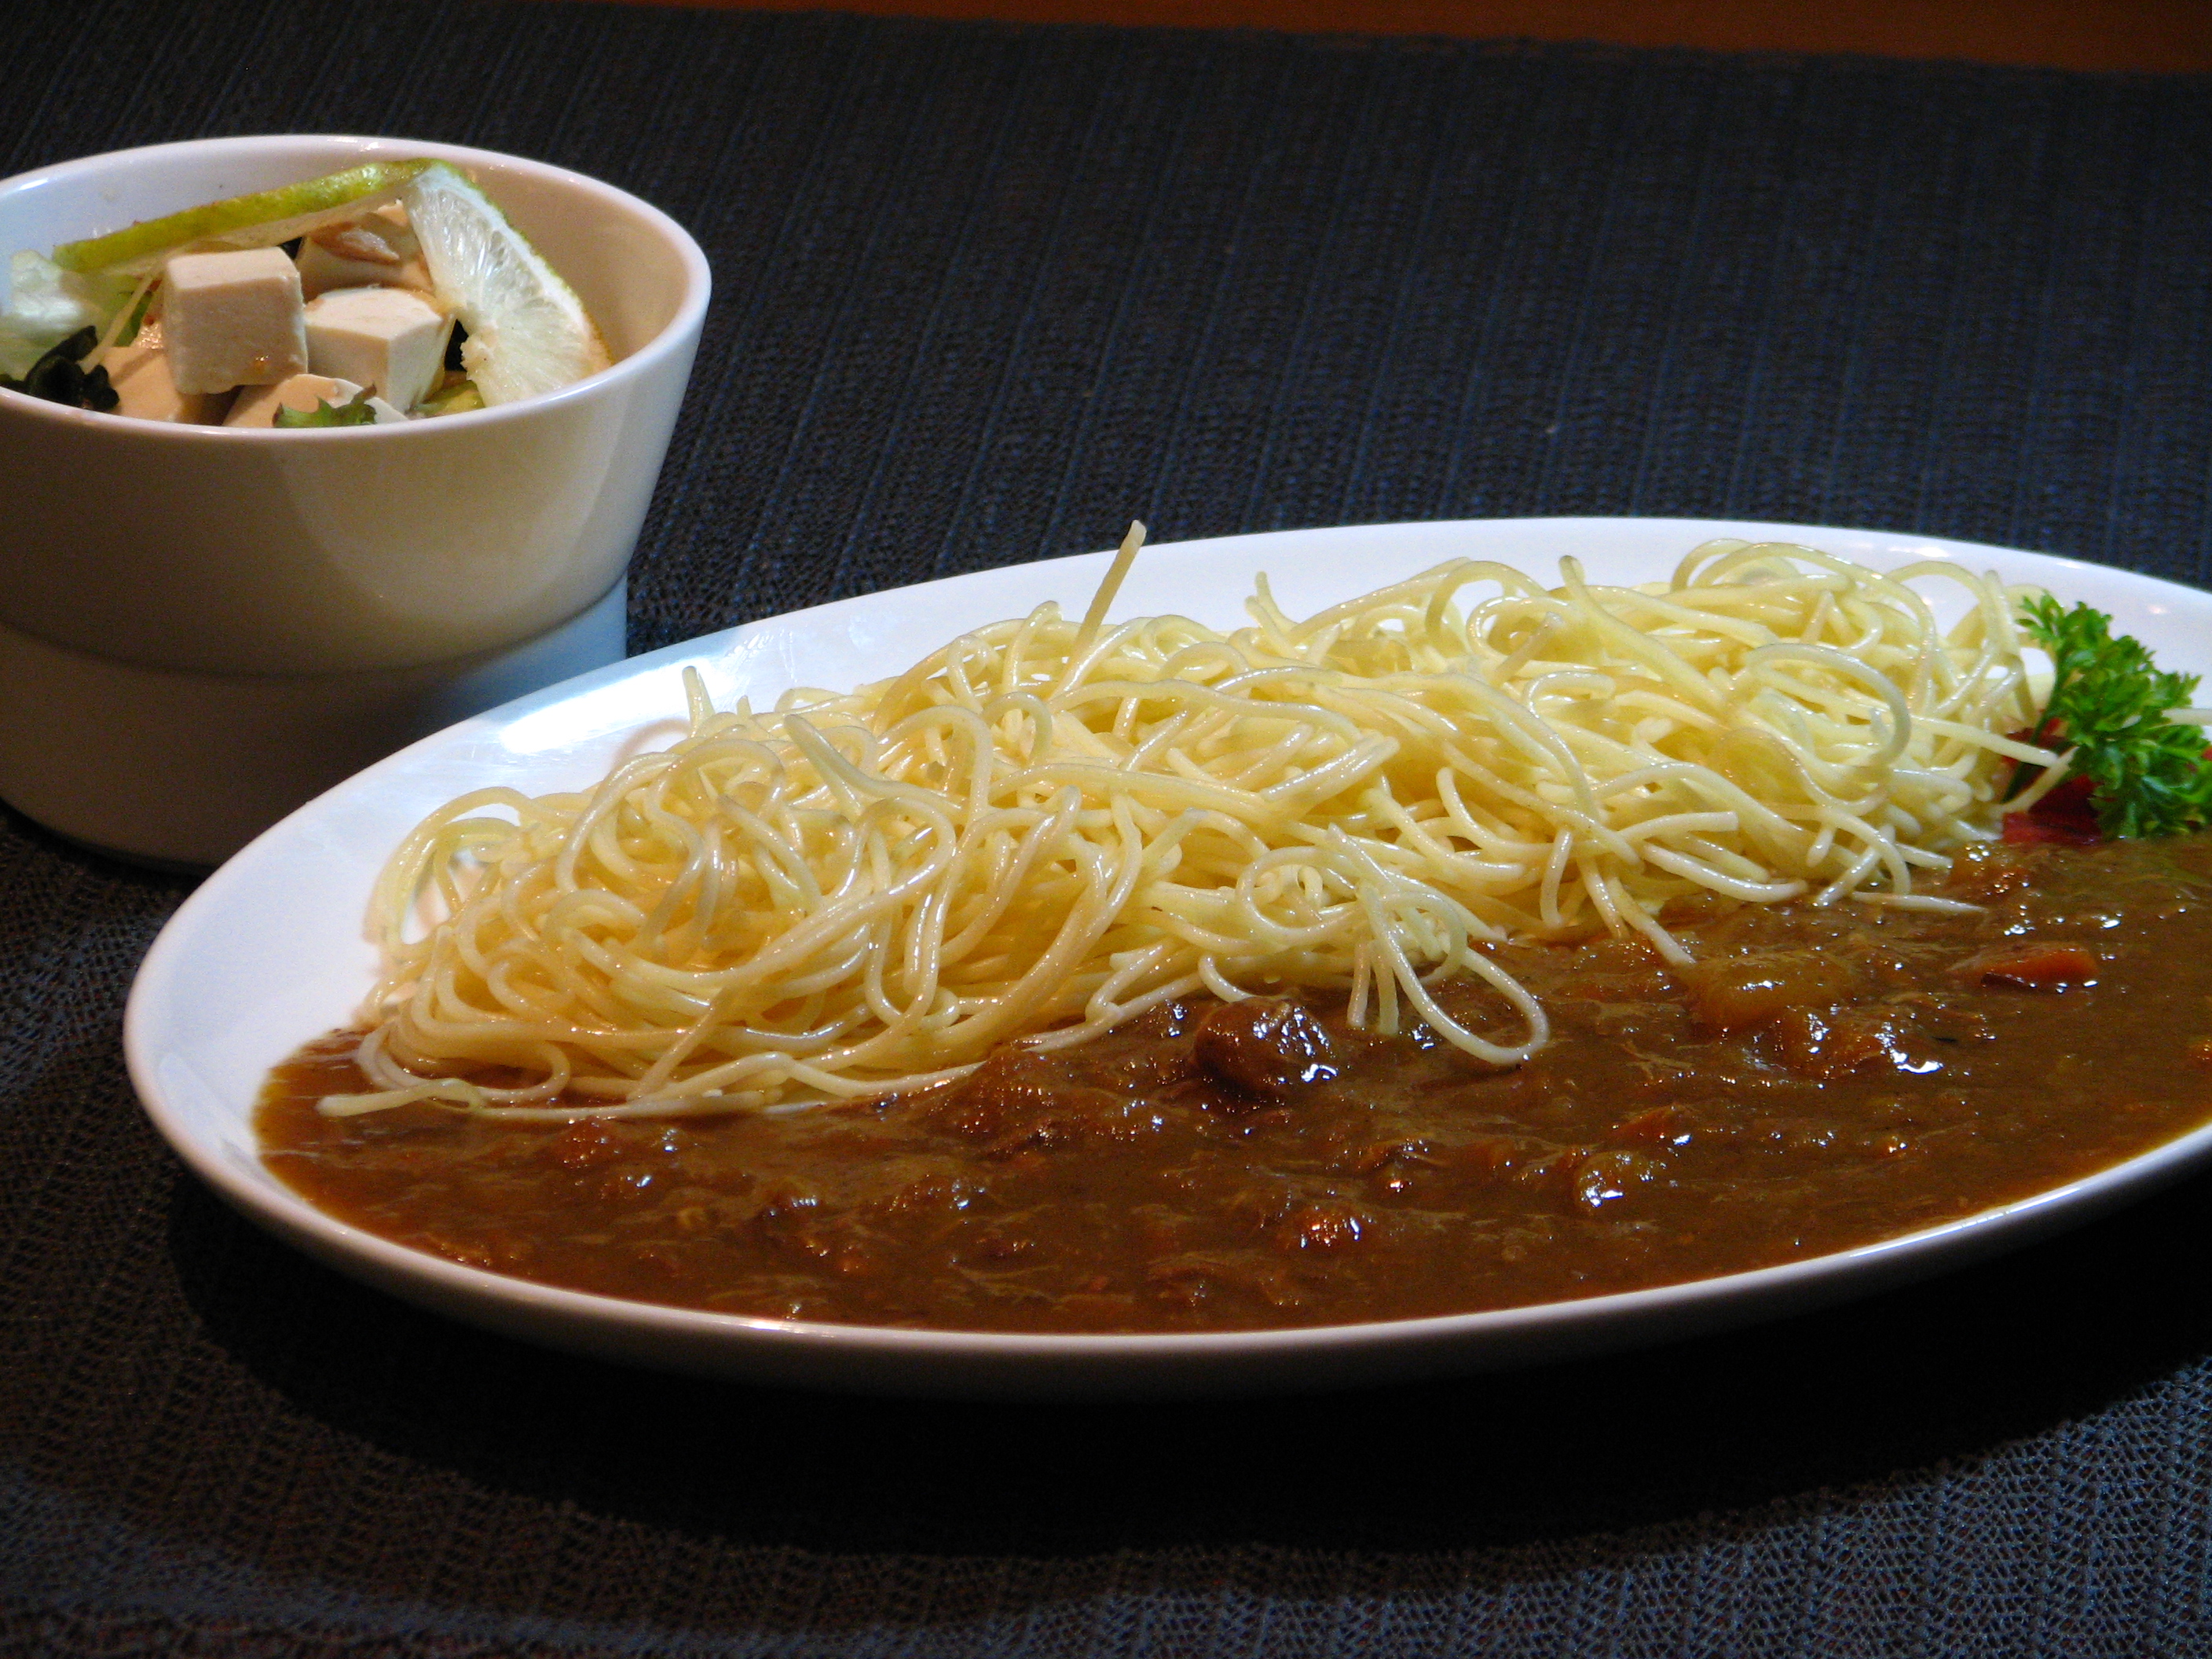
spaghetti, curry, dish, cuisine, food, european food, taglierini, noodle, chinese noodles, italian food, capellini, thai food, asian food, lunch, meal, chinese food, southeast asian food, recipe, spaghetti alla puttanesca, side dish, fideo, rice noodles, lamian, soup